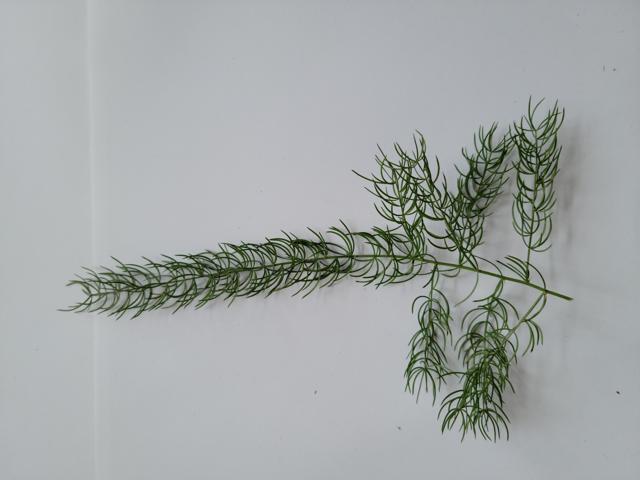
Plant: shotomuli